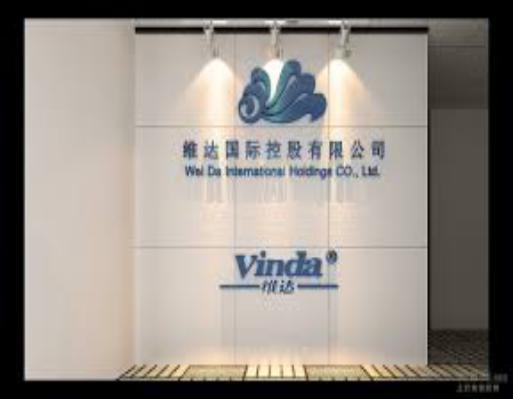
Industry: Necessities